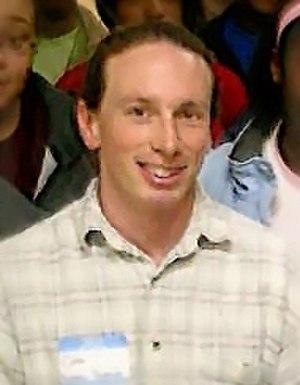
Chadwick A. Trujillo, né le 22 novembre 1973, est un astronome américain, travaillant depuis 2003 à l'observatoire Gemini à Hawaï.